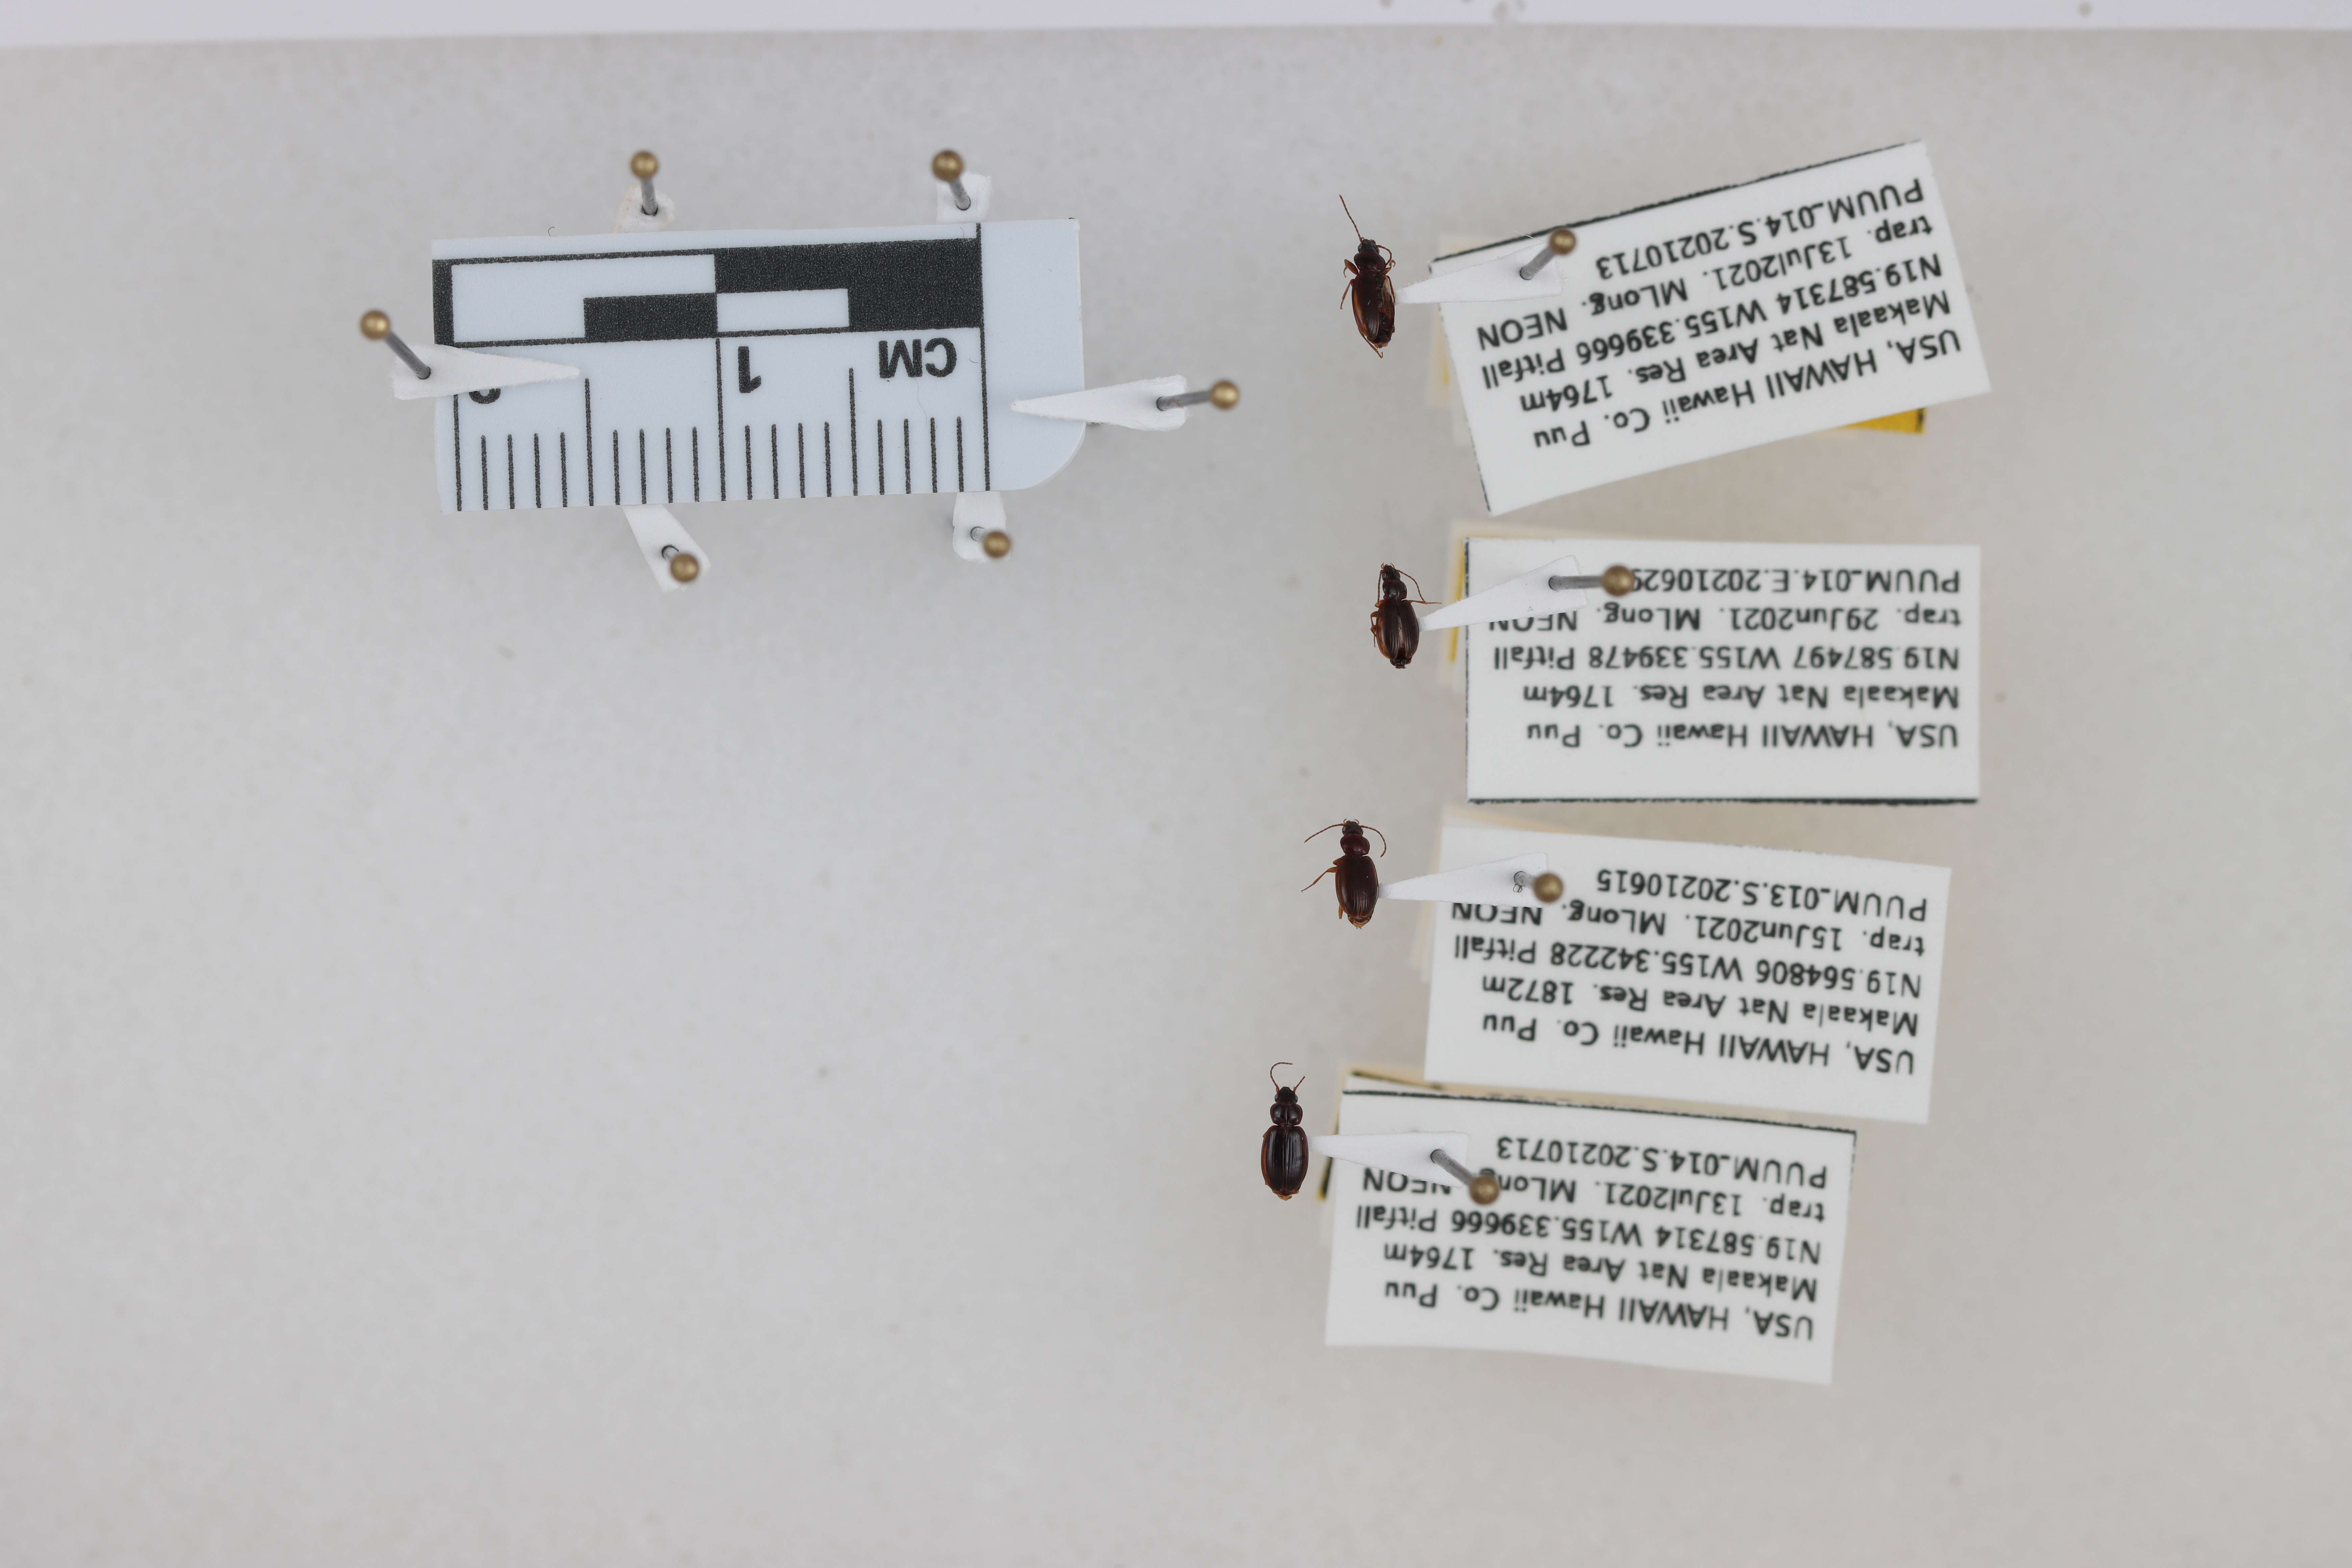
Beetle 1 — elytra length: 0.253 cm, elytra max width: 0.156 cm, basal pronotum width: 0.078 cm

Beetle 2 — elytra length: 0.217 cm, elytra max width: 0.143 cm, basal pronotum width: 0.059 cm

Beetle 3 — elytra length: 0.229 cm, elytra max width: 0.158 cm, basal pronotum width: 0.076 cm

Beetle 4 — elytra length: 0.242 cm, elytra max width: 0.178 cm, basal pronotum width: 0.088 cm